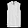
Label: Shirt